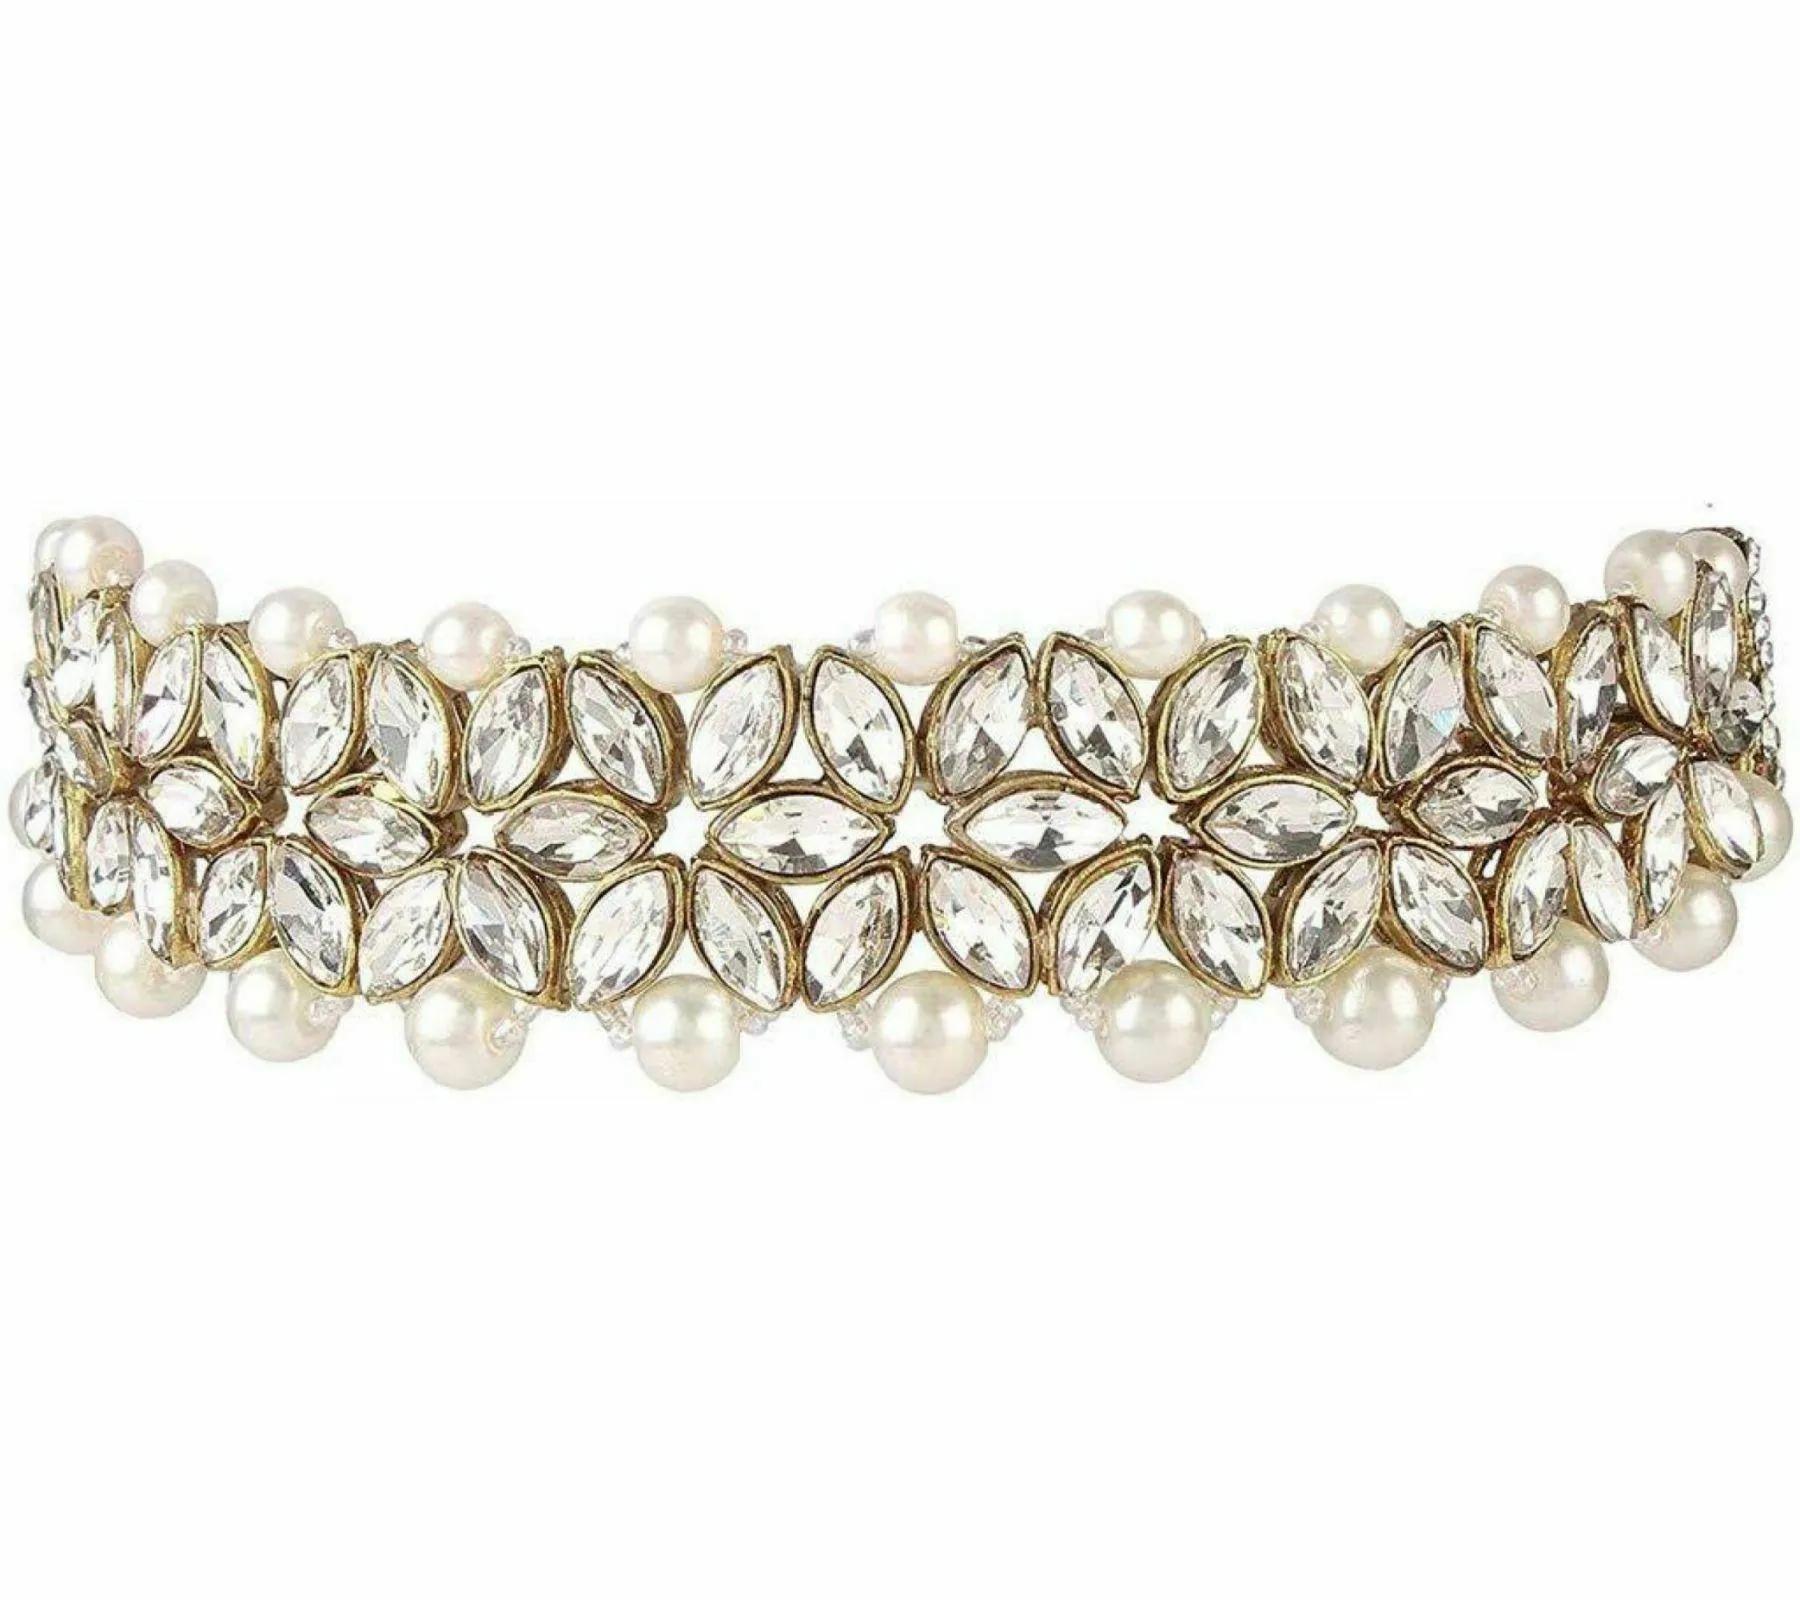
 Gyaan Jewels Handmade Gold Plated Alloy Necklace, Earring and Maang Tikka Set White (Women, Girls) (Pack of 1) Free Size
Type: Necklaces
Brand: Gyaan Jewels
Price: Rs. 334
 The classy charm of the close fitting choker necklace is simply unmatchable in india, chokers studded with precious stones have been used by royalty since ancient times. Thick choker bands worn by teenagers reflect a cool, rebellious sense of style. This jewellery set comes with a mang tikka and is an ideal match for a wedding attire. This mang tikka is a perfect match for this wedding set and will make you look your best at any occasion.
Features: These are very easy to use being lightweight and has a design which makes it very comfortable,Superior quality and skin friendly,Made from premium quality material this product assures to remain in its original glory even after years of usage,Perfect gift ideal valentine, birthday, anniversary gift your loved ones
Included: 1 Necklace 2 Earring 1 Mang tika